Yarmouth–Dennis Red Sox

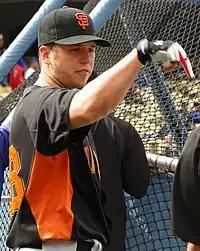
Buster Posey, shortstop/catcher for the 2006 & 2007 back-to-back CCBL champion Red Sox

In 1989, the Red Sox broke through with their first league title of the modern era. The team finished the regular season in first place atop the East Division, then faced Brewster in the playoff semi-finals. Y-D took Game 1 from the Whitecaps, 2–1, in 15 innings, and finished the series sweep with a 4–3 victory. In the league championship series, the Red Sox faced the Hyannis Mets. In Game 1 at Red Wilson Field, Red Sox hurler Jim Dougherty tossed a three-hit shutout and the Sox got homers from league MVP Kurt Olson and Holliston, Massachusetts native Mark Sweeney to stomp the Mets, 9–0. Game 2 was played in a steady rain at McKeon Field. Y-D got two triples from Sweeney and came away with a 6–1 triumph to sweep the series and claim the league crown. Sweeney, who hit .500 in 20 postseason at-bats, was named playoff MVP.